Martin Wemyss

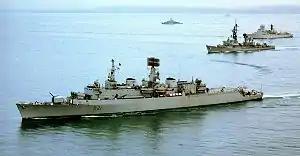
HMS "Norfolk"

From 1963 to 1965 Wemyss served on the Directorate of Naval Plans of the Admiralty Naval Staff. He afterwards commanded the new frigate "Cleopatra". Promoted to captain he served as an assistant to the First Sea Lord, Admiral Sir Michael Le Fanu. From 1970 Wemyss commanded the 3rd Submarine Squadron, based in Faslane, Scotland. He oversaw the introduction of nuclear-powered hunter-killer submarines to the squadron. Wemyss afterwards commanded the destroyer "Norfolk" on trials with Exocet missile launchers off Toulon, France.